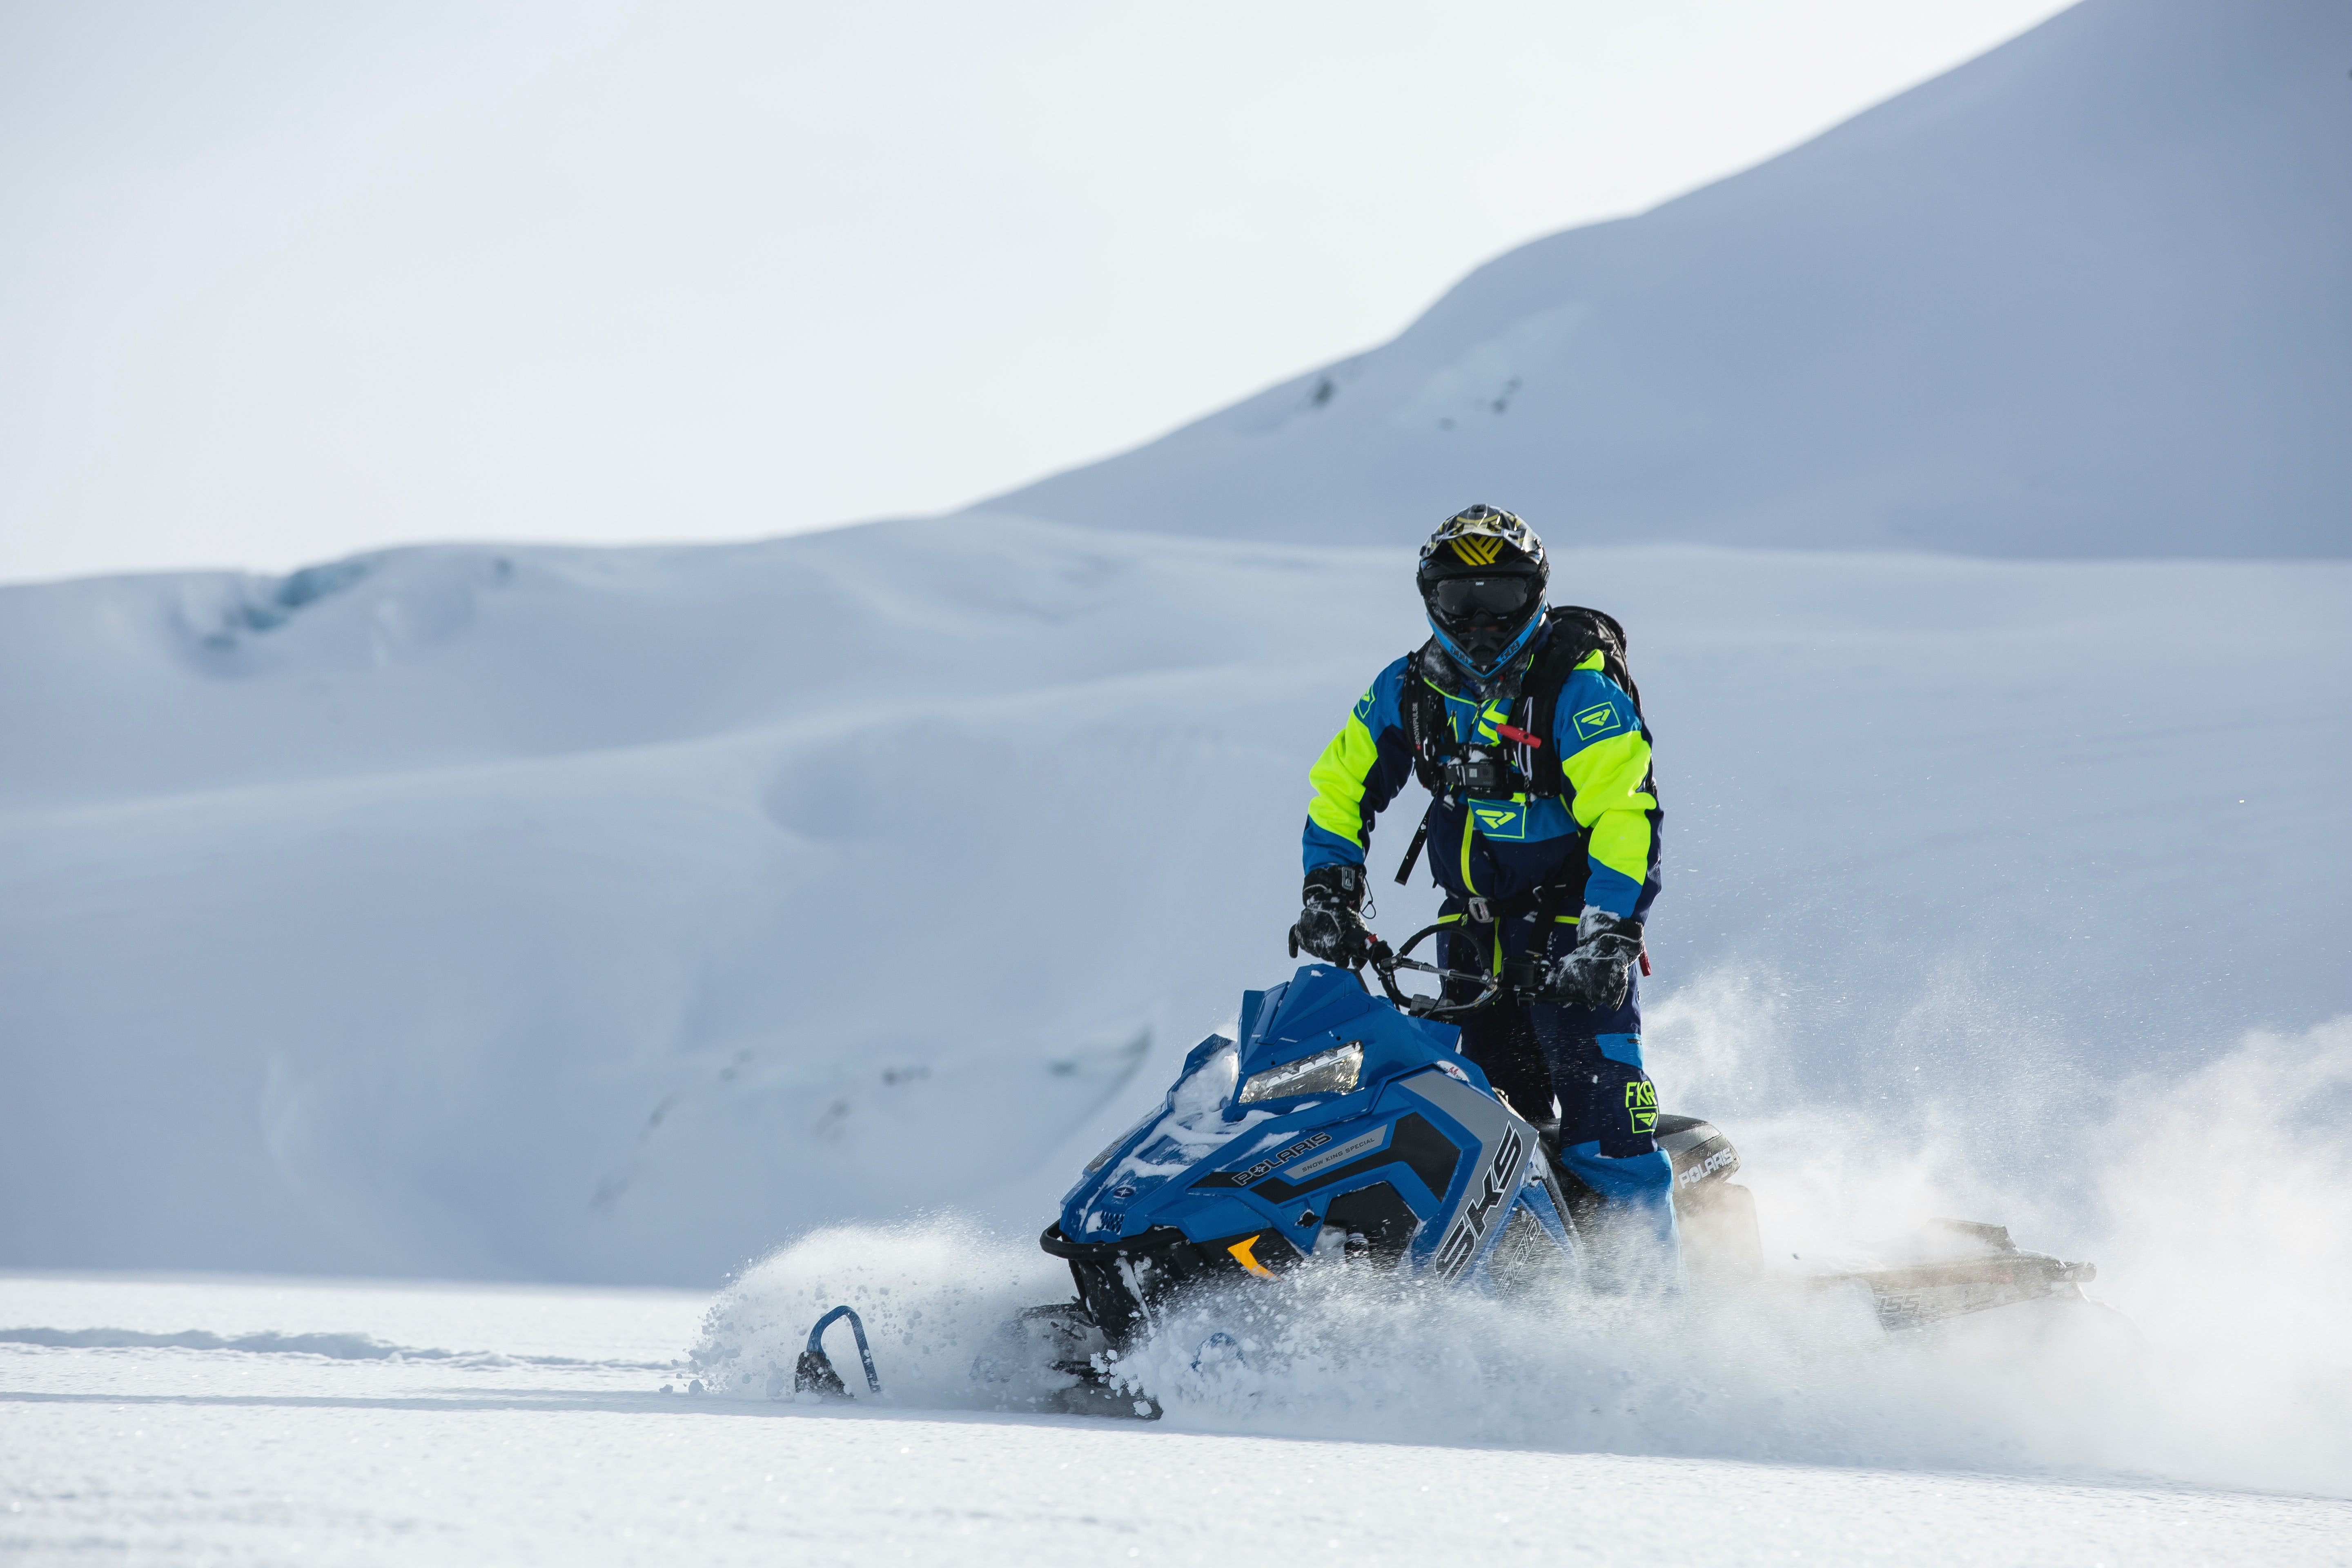
sports, sky, helmet, snow, vehicle, slope, sports equipment, mountain, jacket, automotive design, racing, ice cap, landscape, recreation, snowmobile, freezing, personal protective equipment, winter sport, glacial landform, automotive tire, winter, motorsport, leisure, extreme sport, adventure, sled, fun, mountain range, auto racing, nunatak, hill, arctic, glacier, motorcycle, individual sports, sports gear, skier, piste